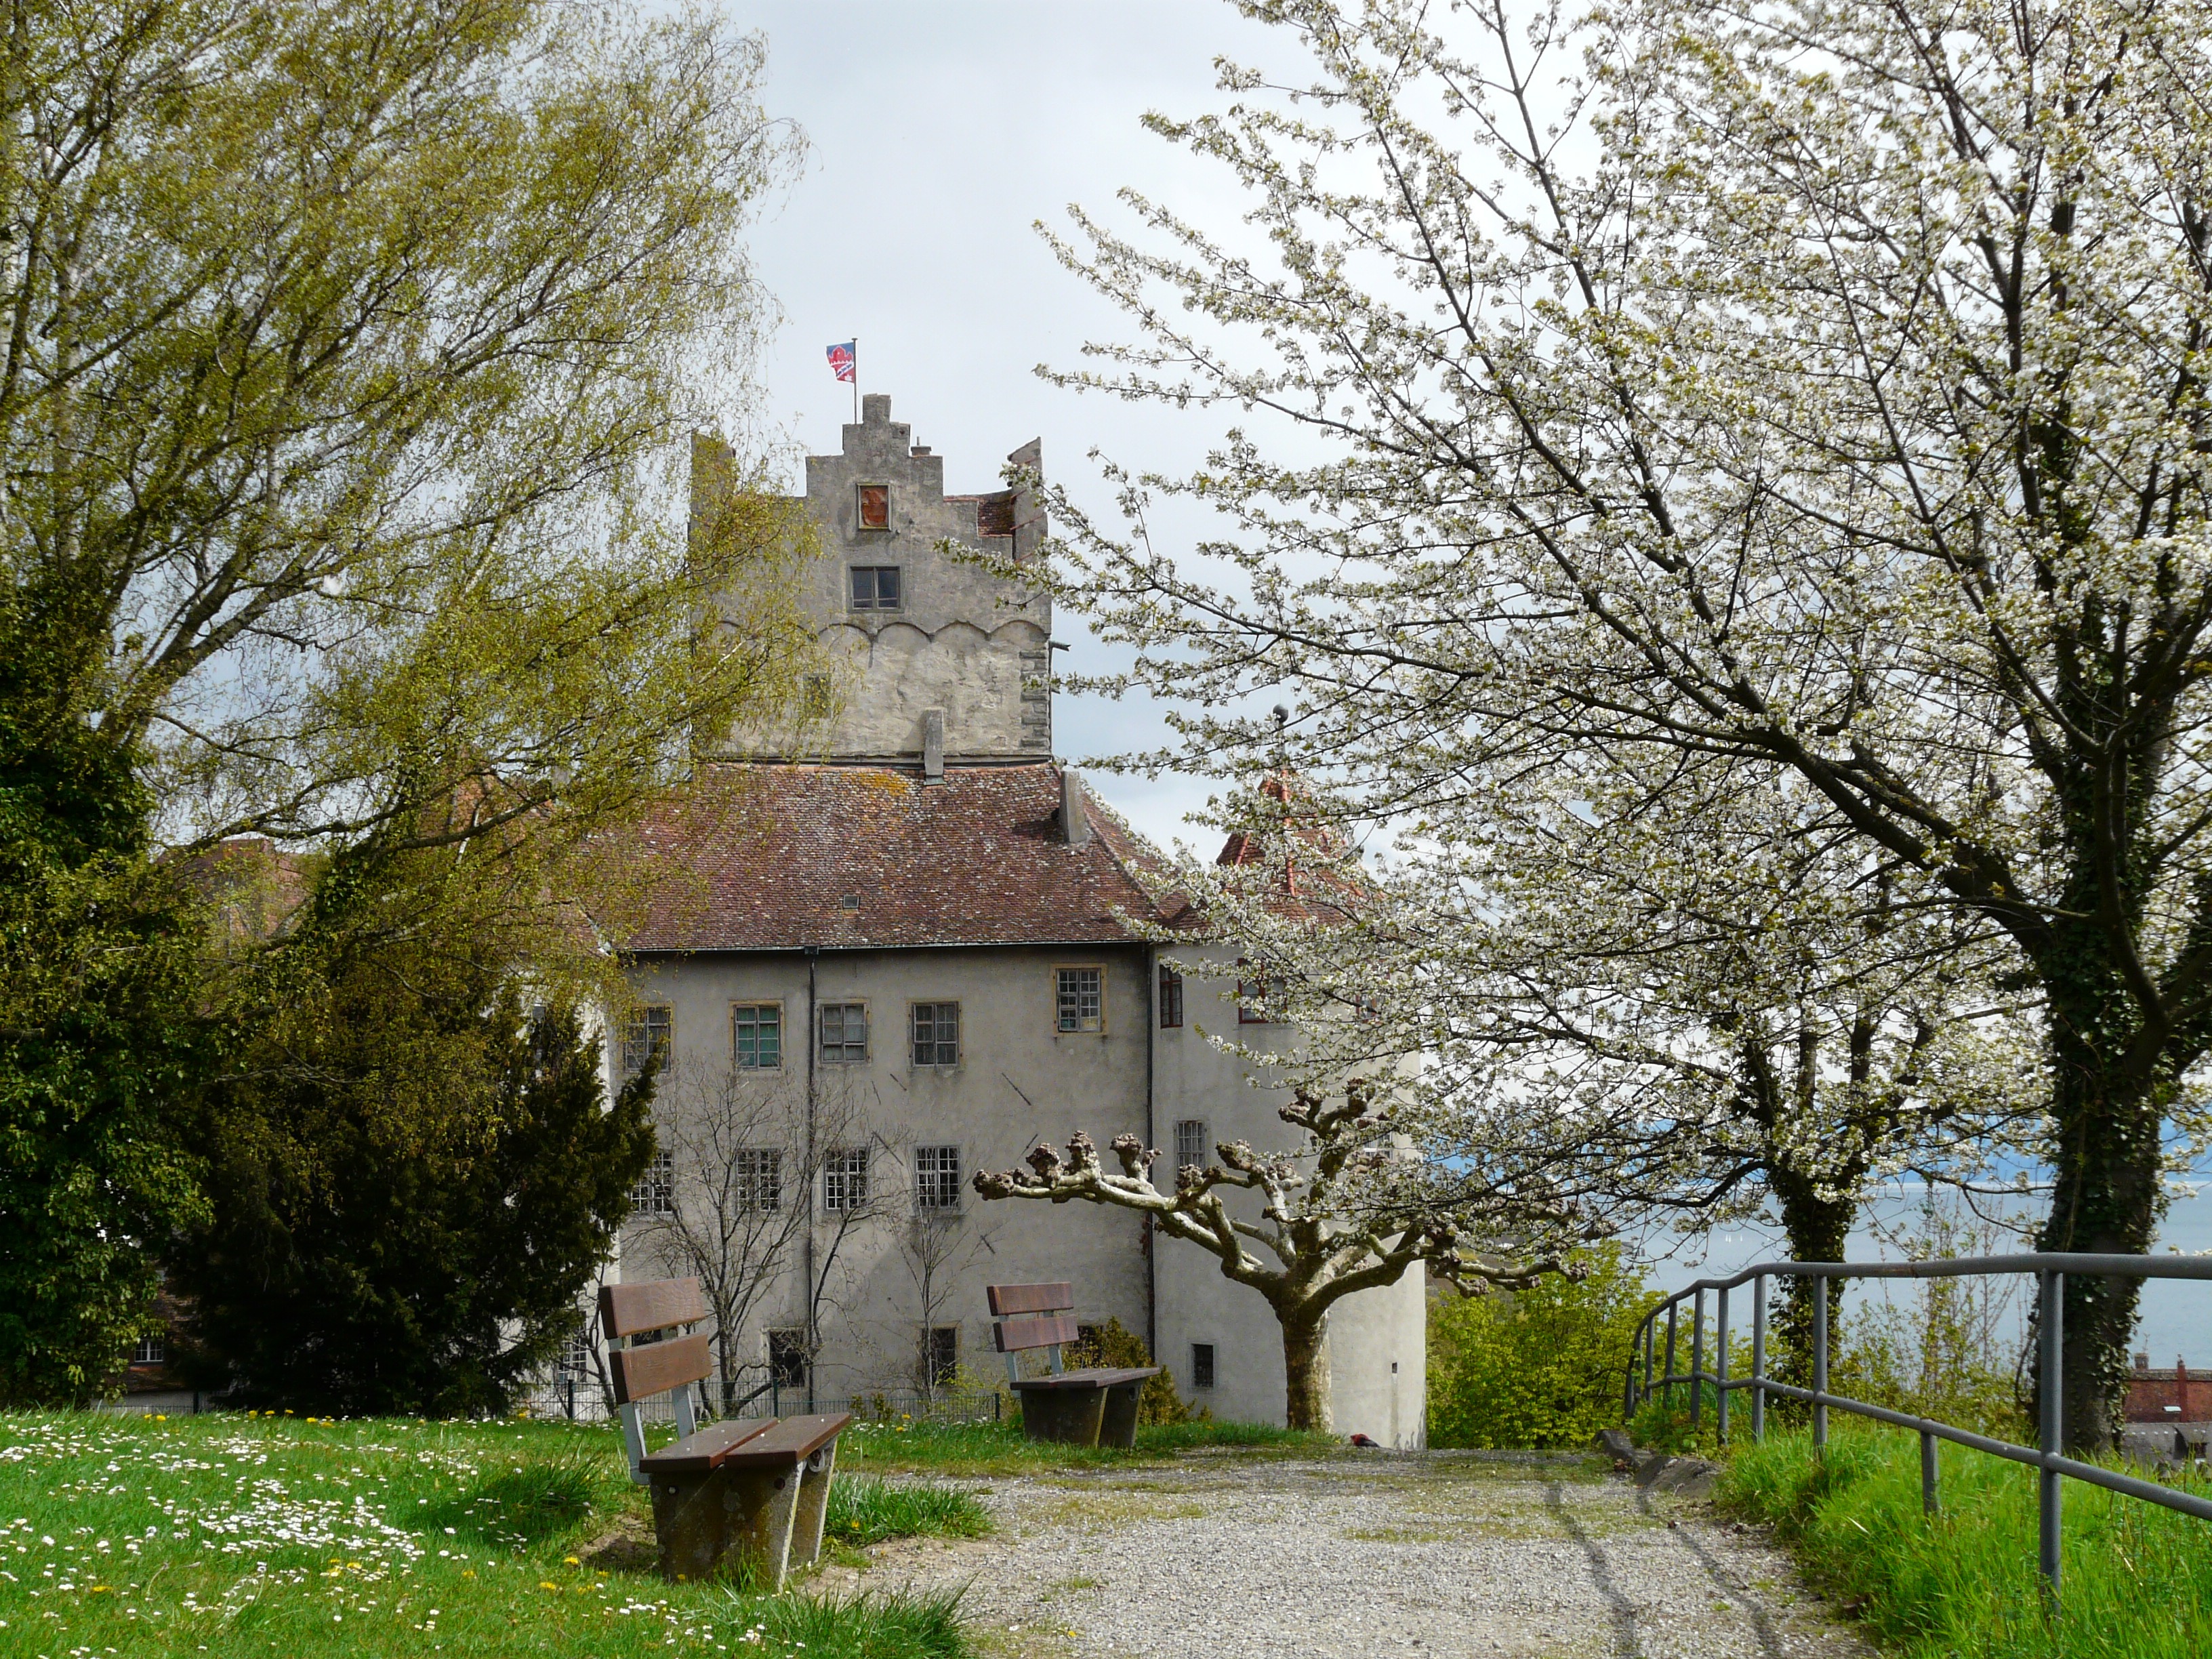
tree, architecture, house, flower, building, chateau, village, cottage, castle, church, chapel, place of worship, elder, estate, meersburg, lake constance, rural area, old castle, burg meersburg, hillside castle